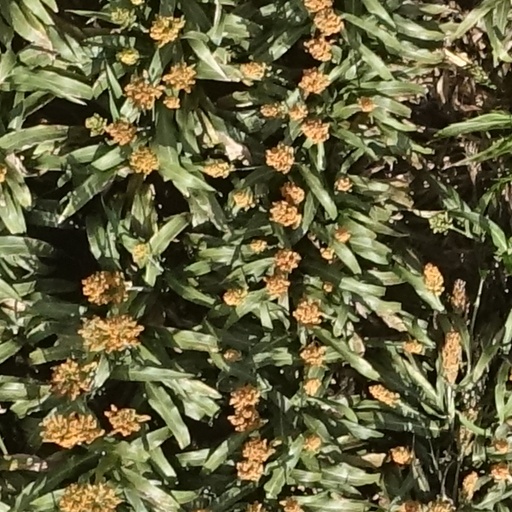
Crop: sorghum